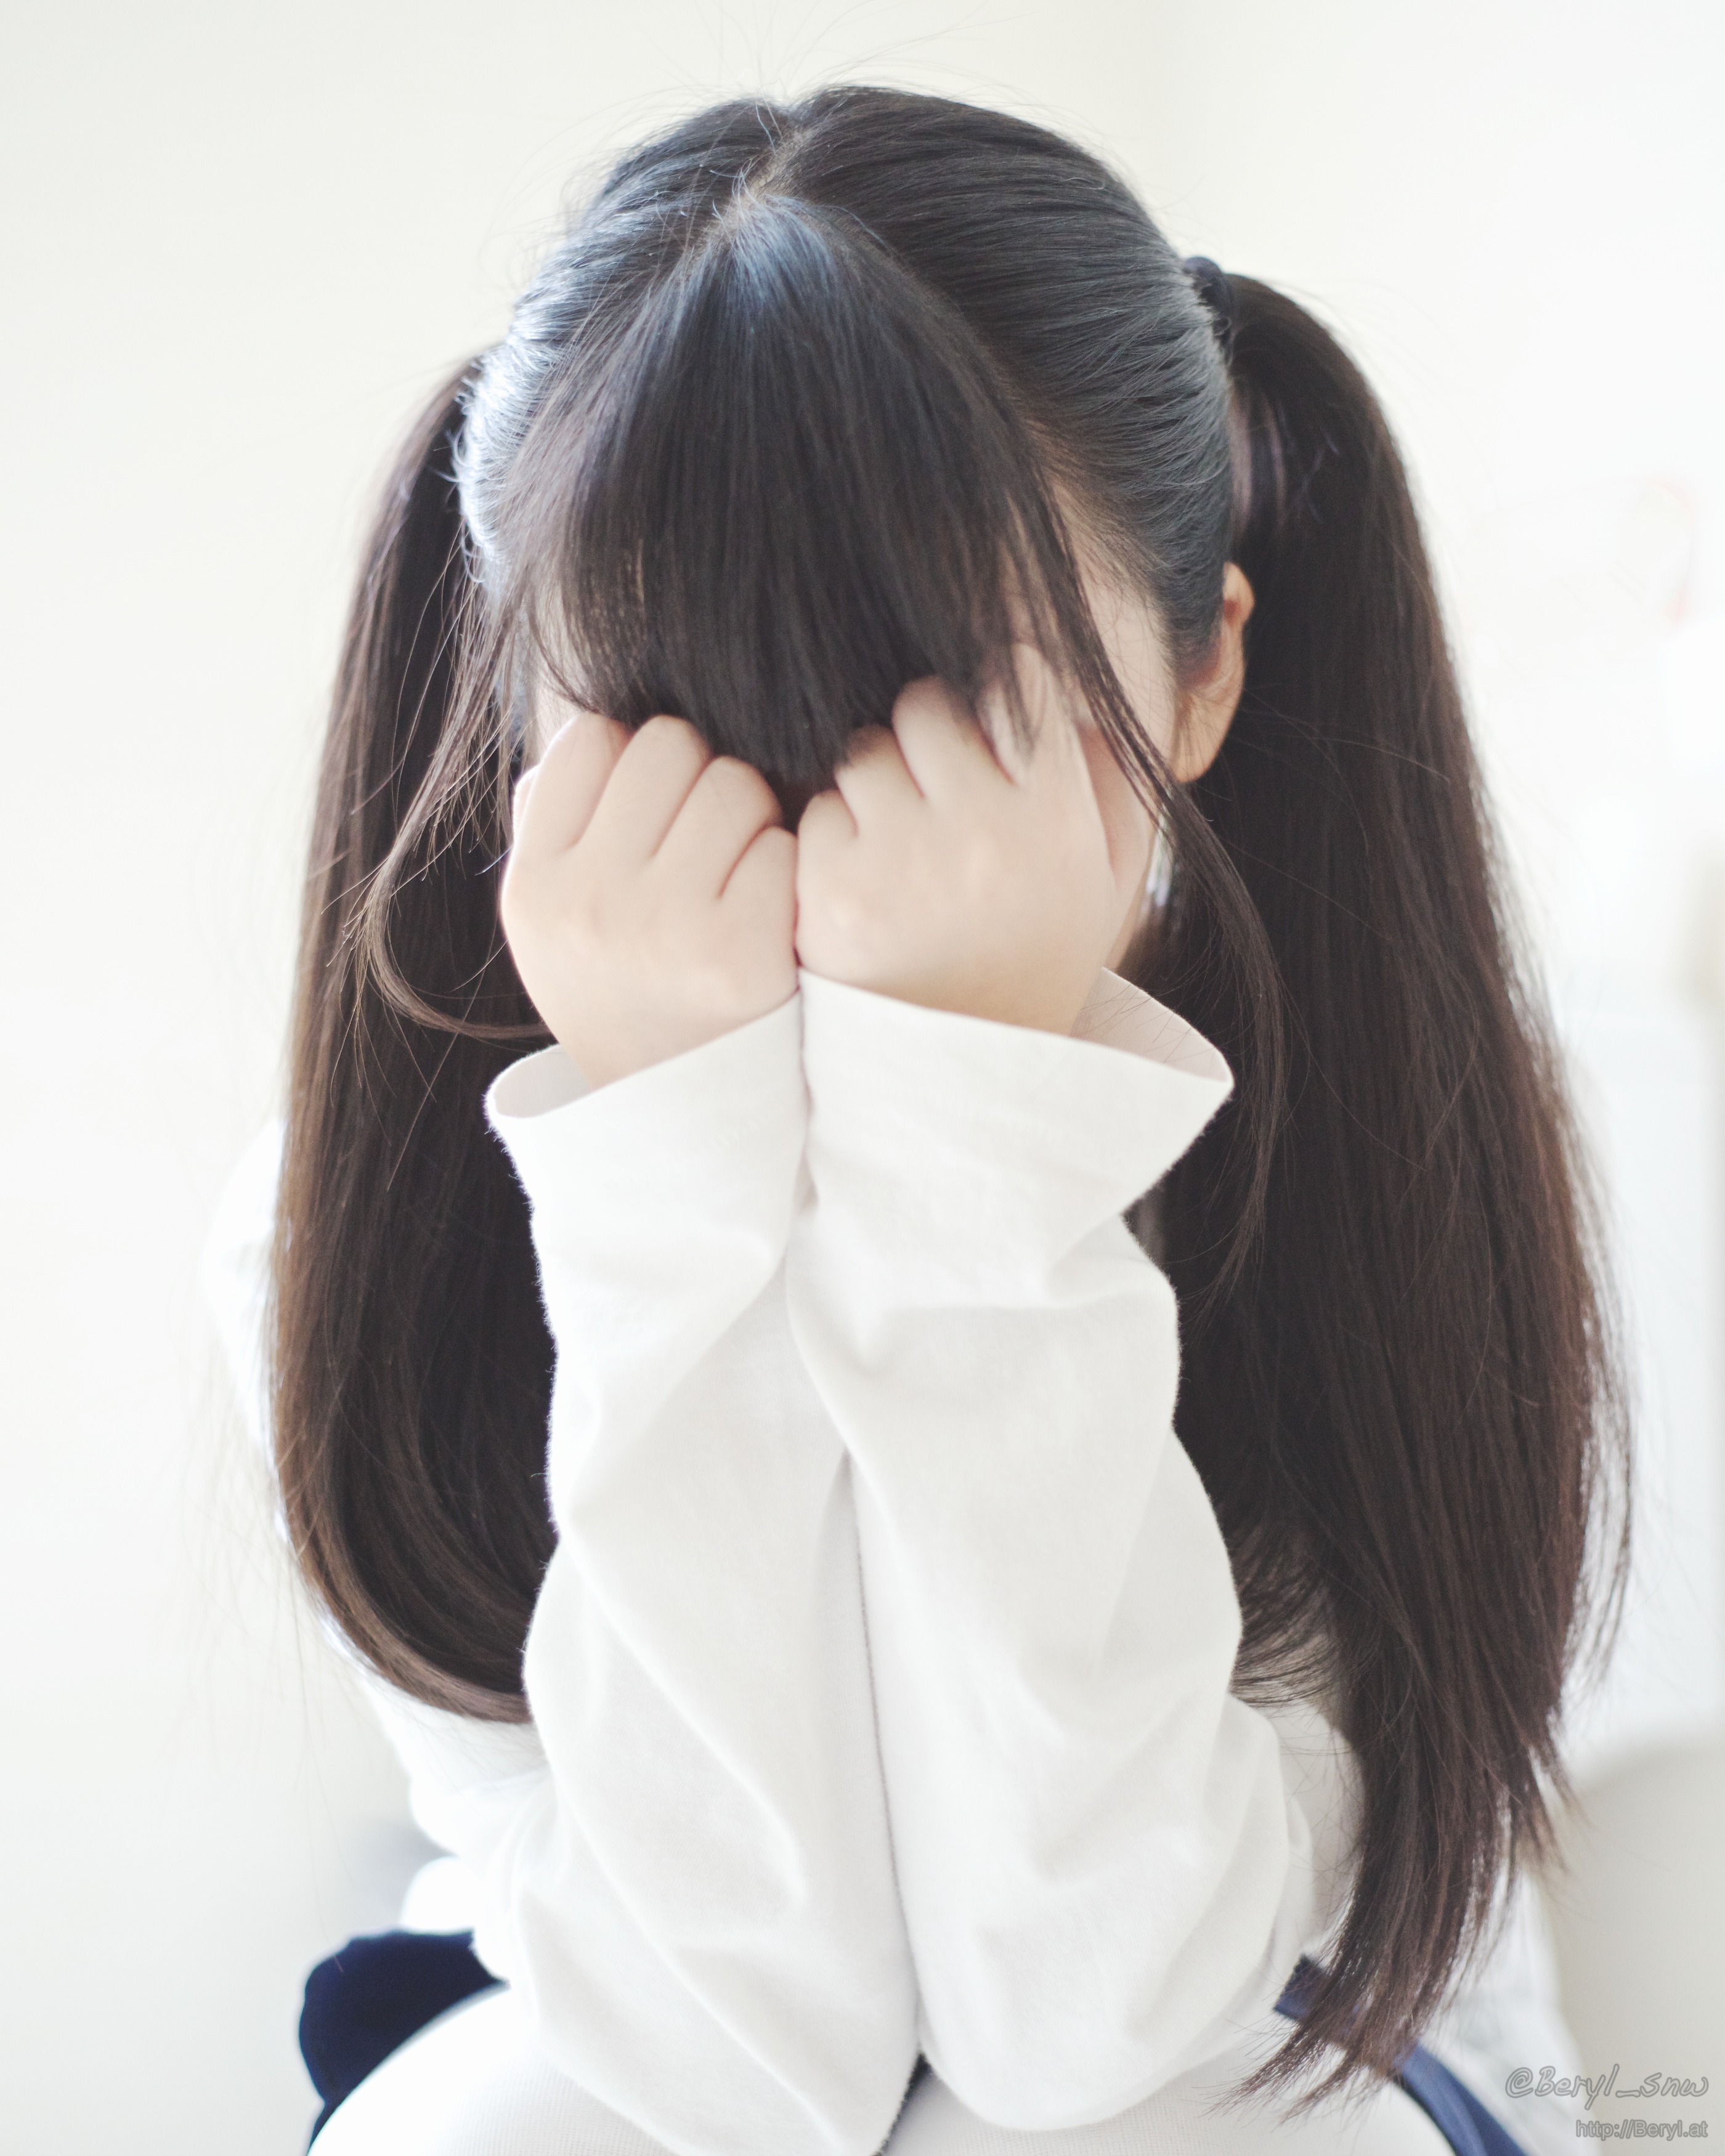
hand, girl, hair, white, kid, cute, young, small, nikon, clothing, hairstyle, long hair, black hair, 50mm, hands, neck, head, faceless, costume, wig, longhair, pantyhose, teenage, afnikkor50mmf18d, twintails, photo shoot, brown hair